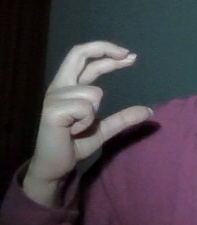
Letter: thal